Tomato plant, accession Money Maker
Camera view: horizontal (90 deg, fisheye); turntable rotation: 330 degrees
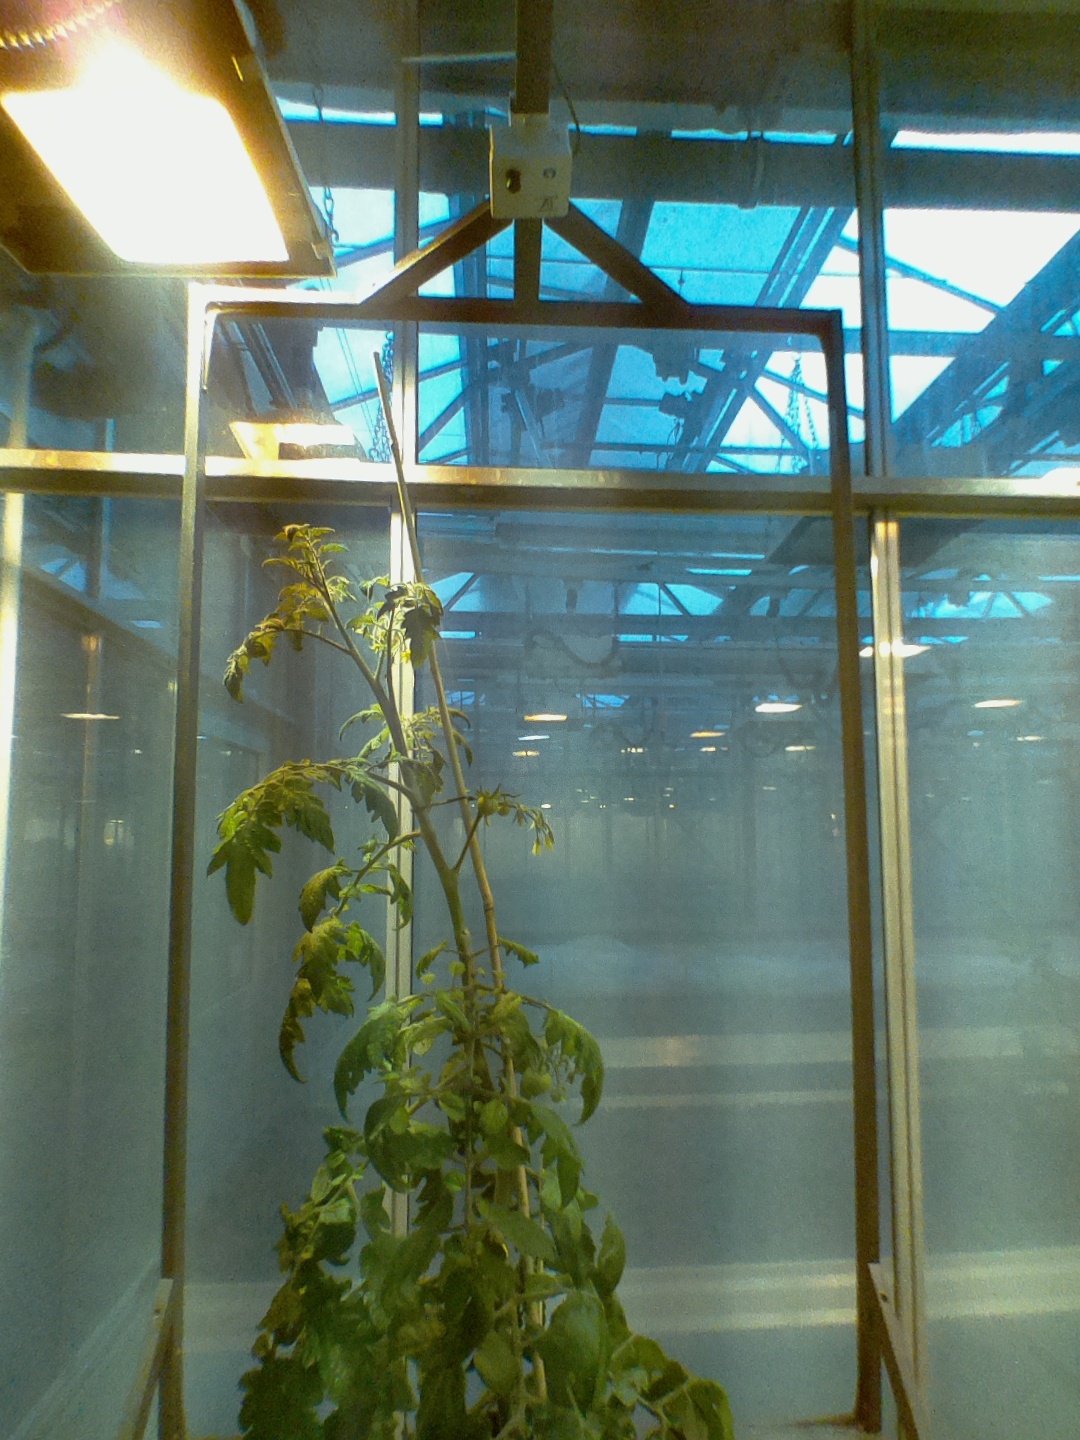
BBCH growth stage 71: 10%-20% of final fruit size